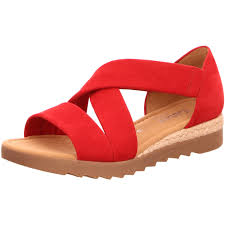
Waste category: shoes